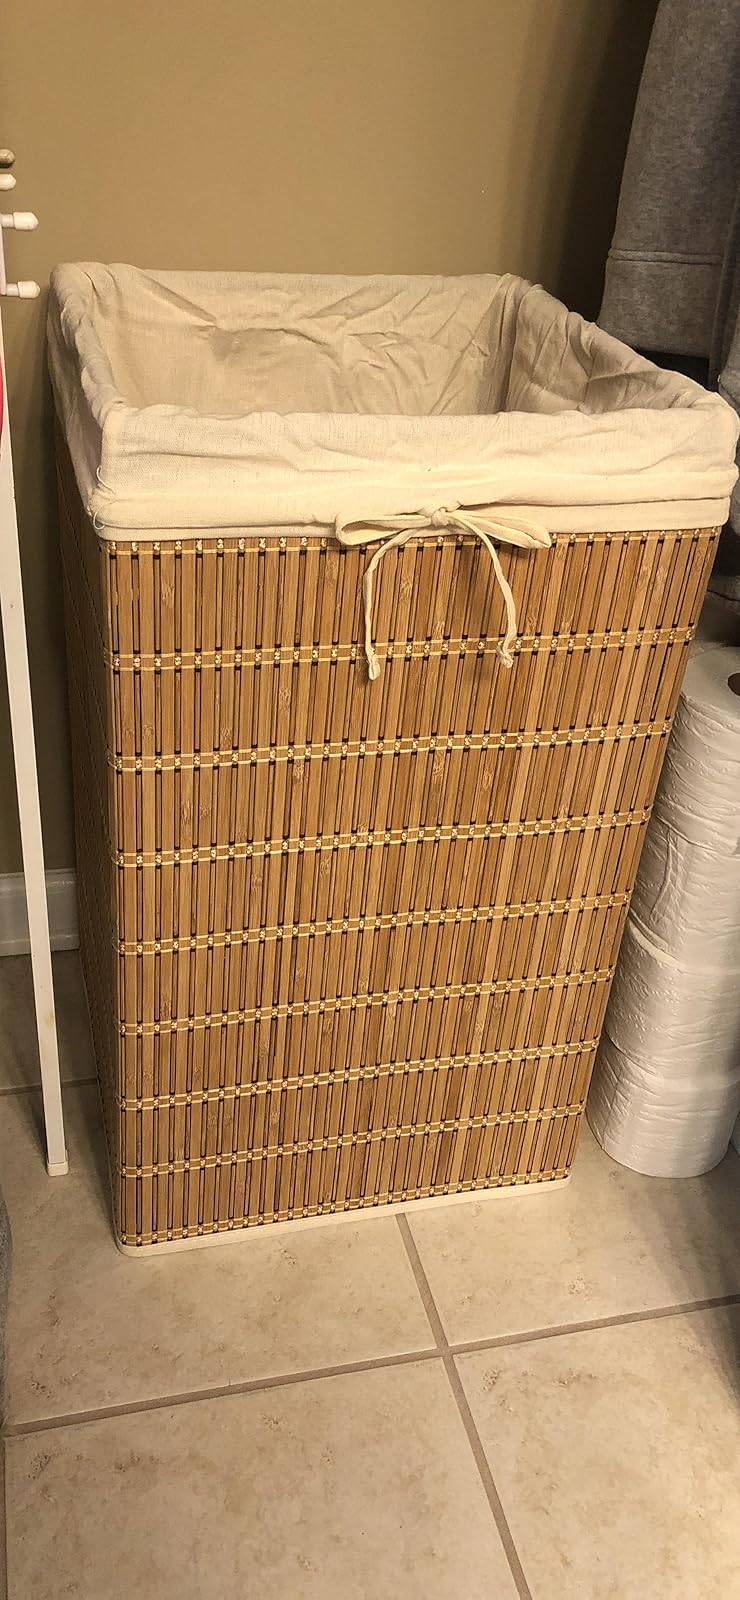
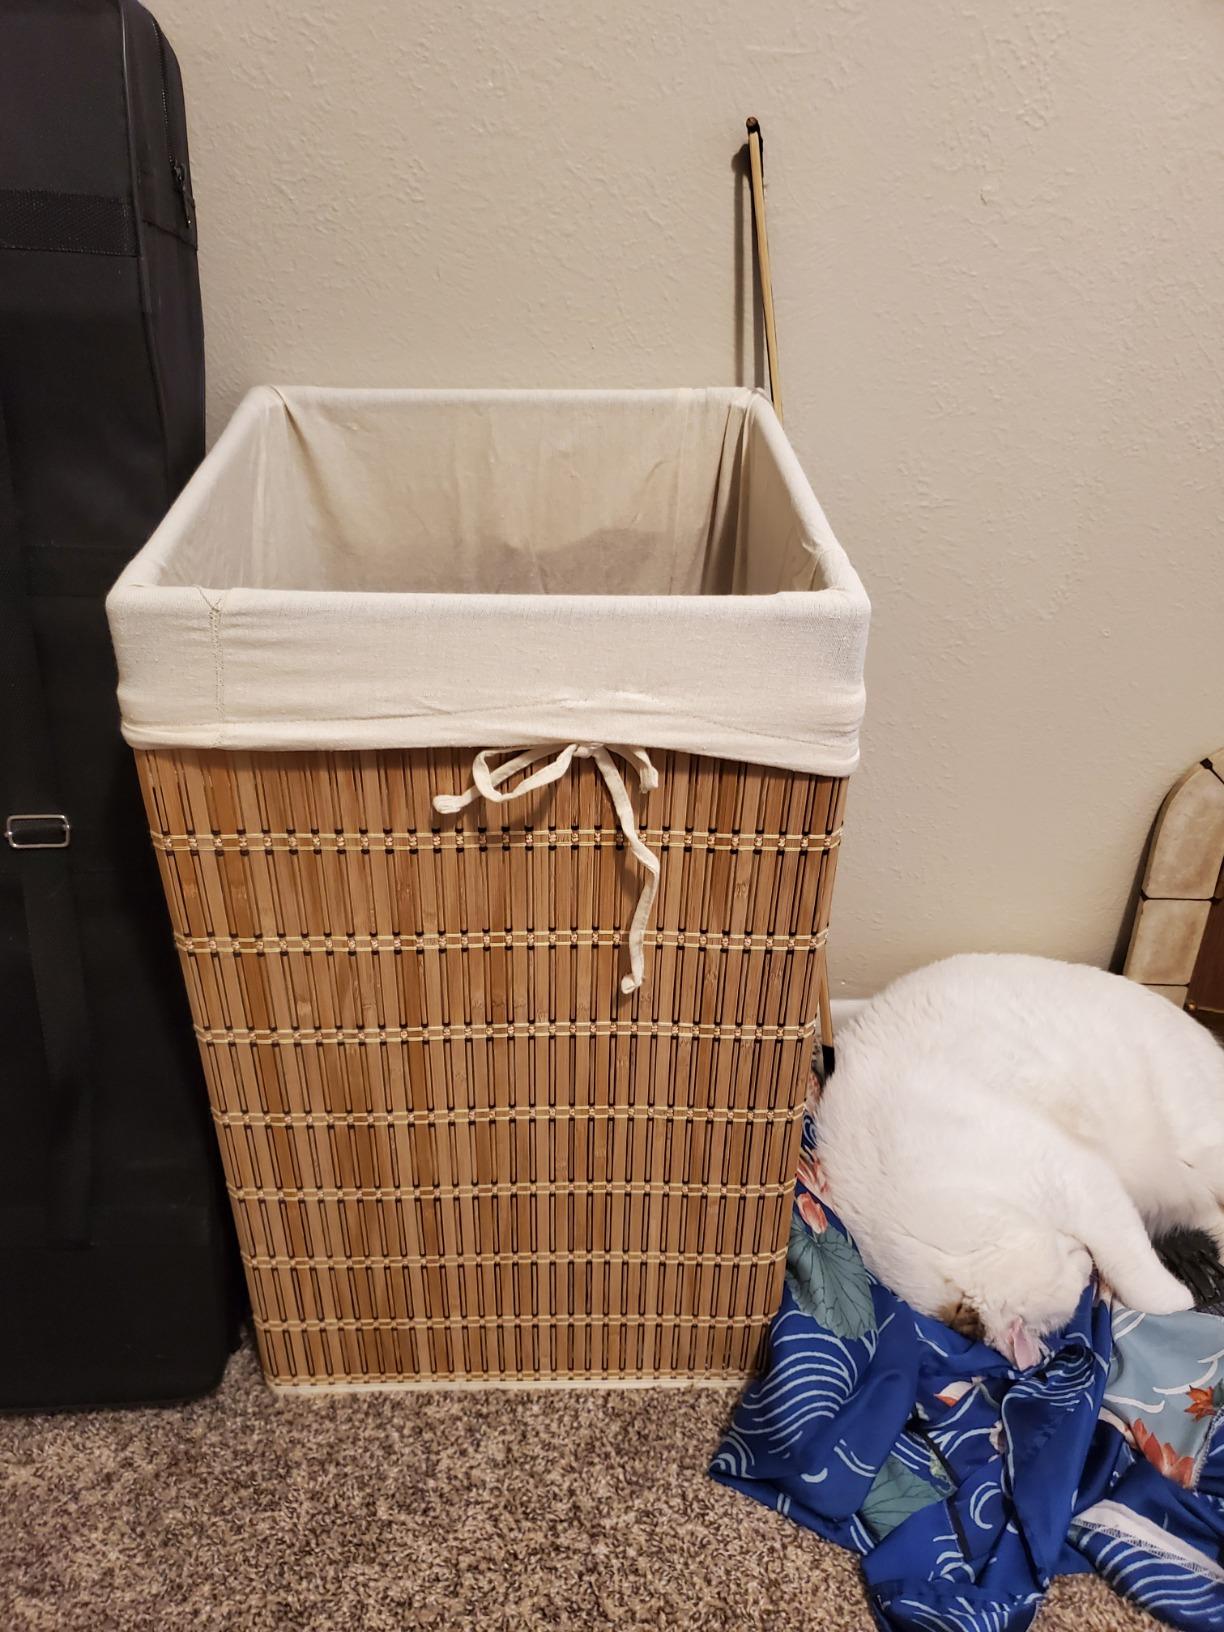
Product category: items_hamper
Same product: yes